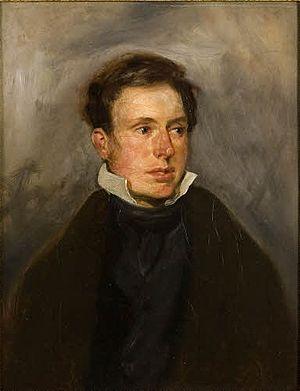
Thales Fielding né en 1793, mort le 20 décembre 1837 au 26 Newmann Street à Londres après quelques heures d'une fulgurante maladie, est un peintre anglais du XIXᵉ siècle. Il fut un proche et ami d'Eugène Delacroix.